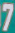
Number: 7